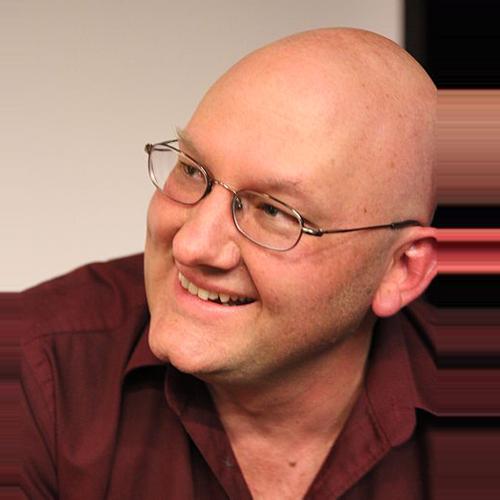
Age: 40